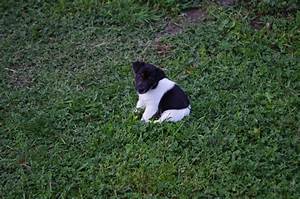
Label: cane